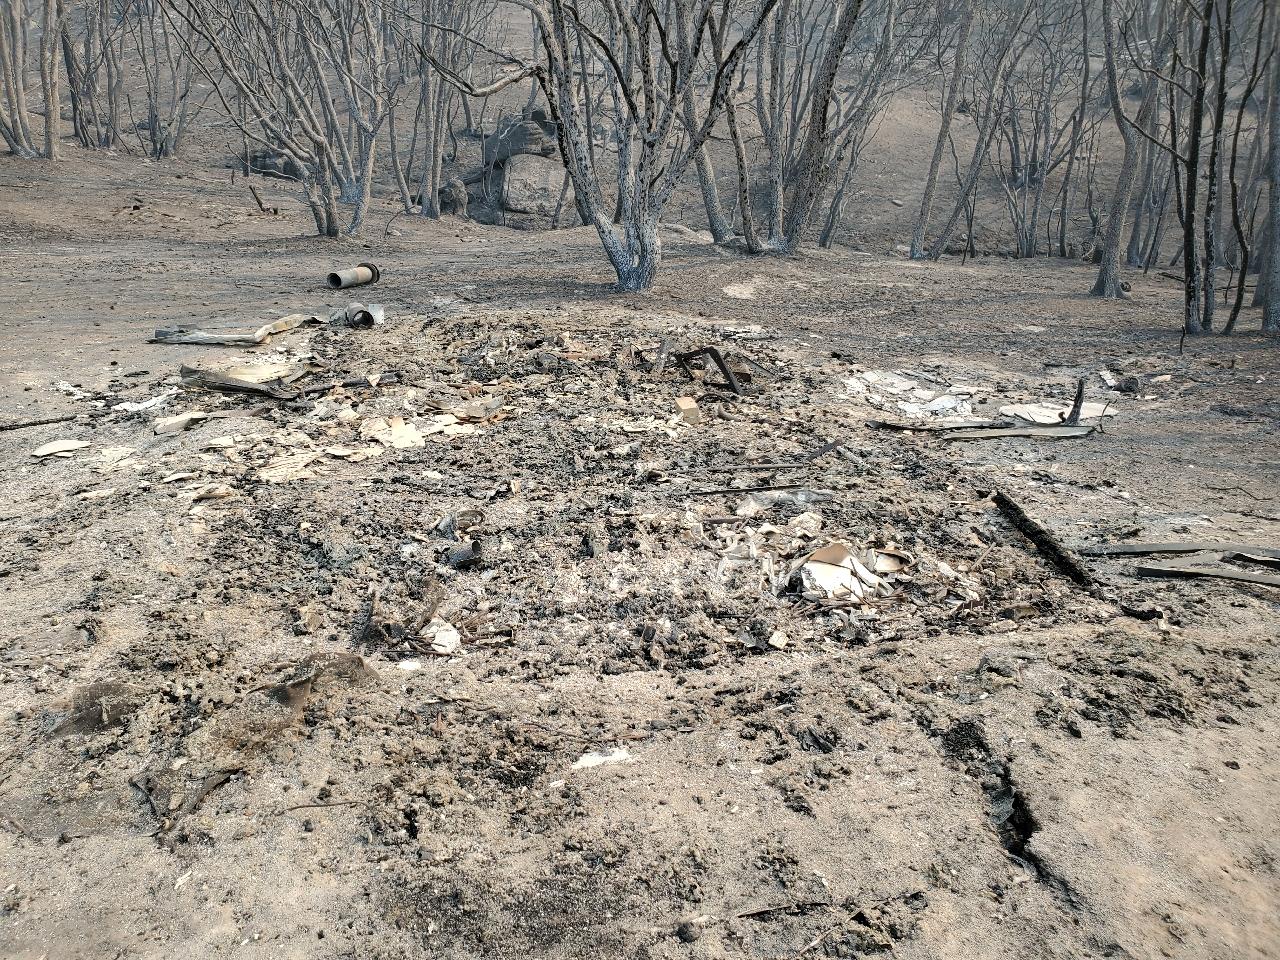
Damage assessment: destroyed